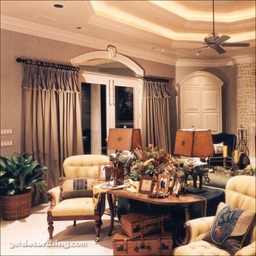
Room type: livingroom